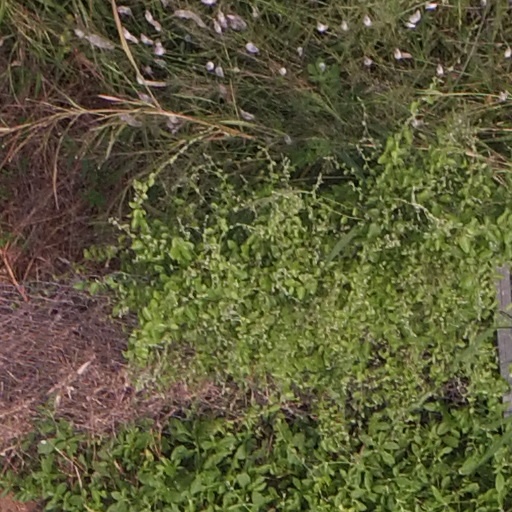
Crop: maize; corn